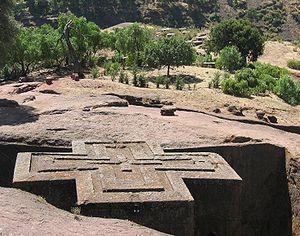
Lalibela est une cité monastique située à 2 630 mètres d'altitude sur le flanc sud-ouest des monts de l'ancienne province du Lasta, dans l'actuelle région Amhara en Éthiopie, à 500 kilomètres de la capitale, Addis-Abeba. Lalibela est le plus grand site chrétien d’Afrique. Sa renommée s'explique par la présence de onze églises taillées dans la roche sous ordre du roi Gebre Mesqel Lalibela, canonisé par l'Église éthiopienne.